Powick

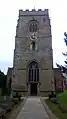
Powick Parish Church, Worcester. The tower is said to be from where Oliver Cromwell observed the Battle of Worcester in 1651 whilst his enemy Charles II of England observed the battle from Worcester Cathedral. During World War II the tower was used by the Home Guard to watch for incoming German bombers heading towards the City of Worcester.

Powick is a village and civil parish in the Malvern Hills district of Worcestershire, England, located two miles south of the city of Worcester and four miles north of Great Malvern. The parish includes the village of Callow End and the hamlets of Bastonford, Clevelode, Collett's Green, and Deblins Green.